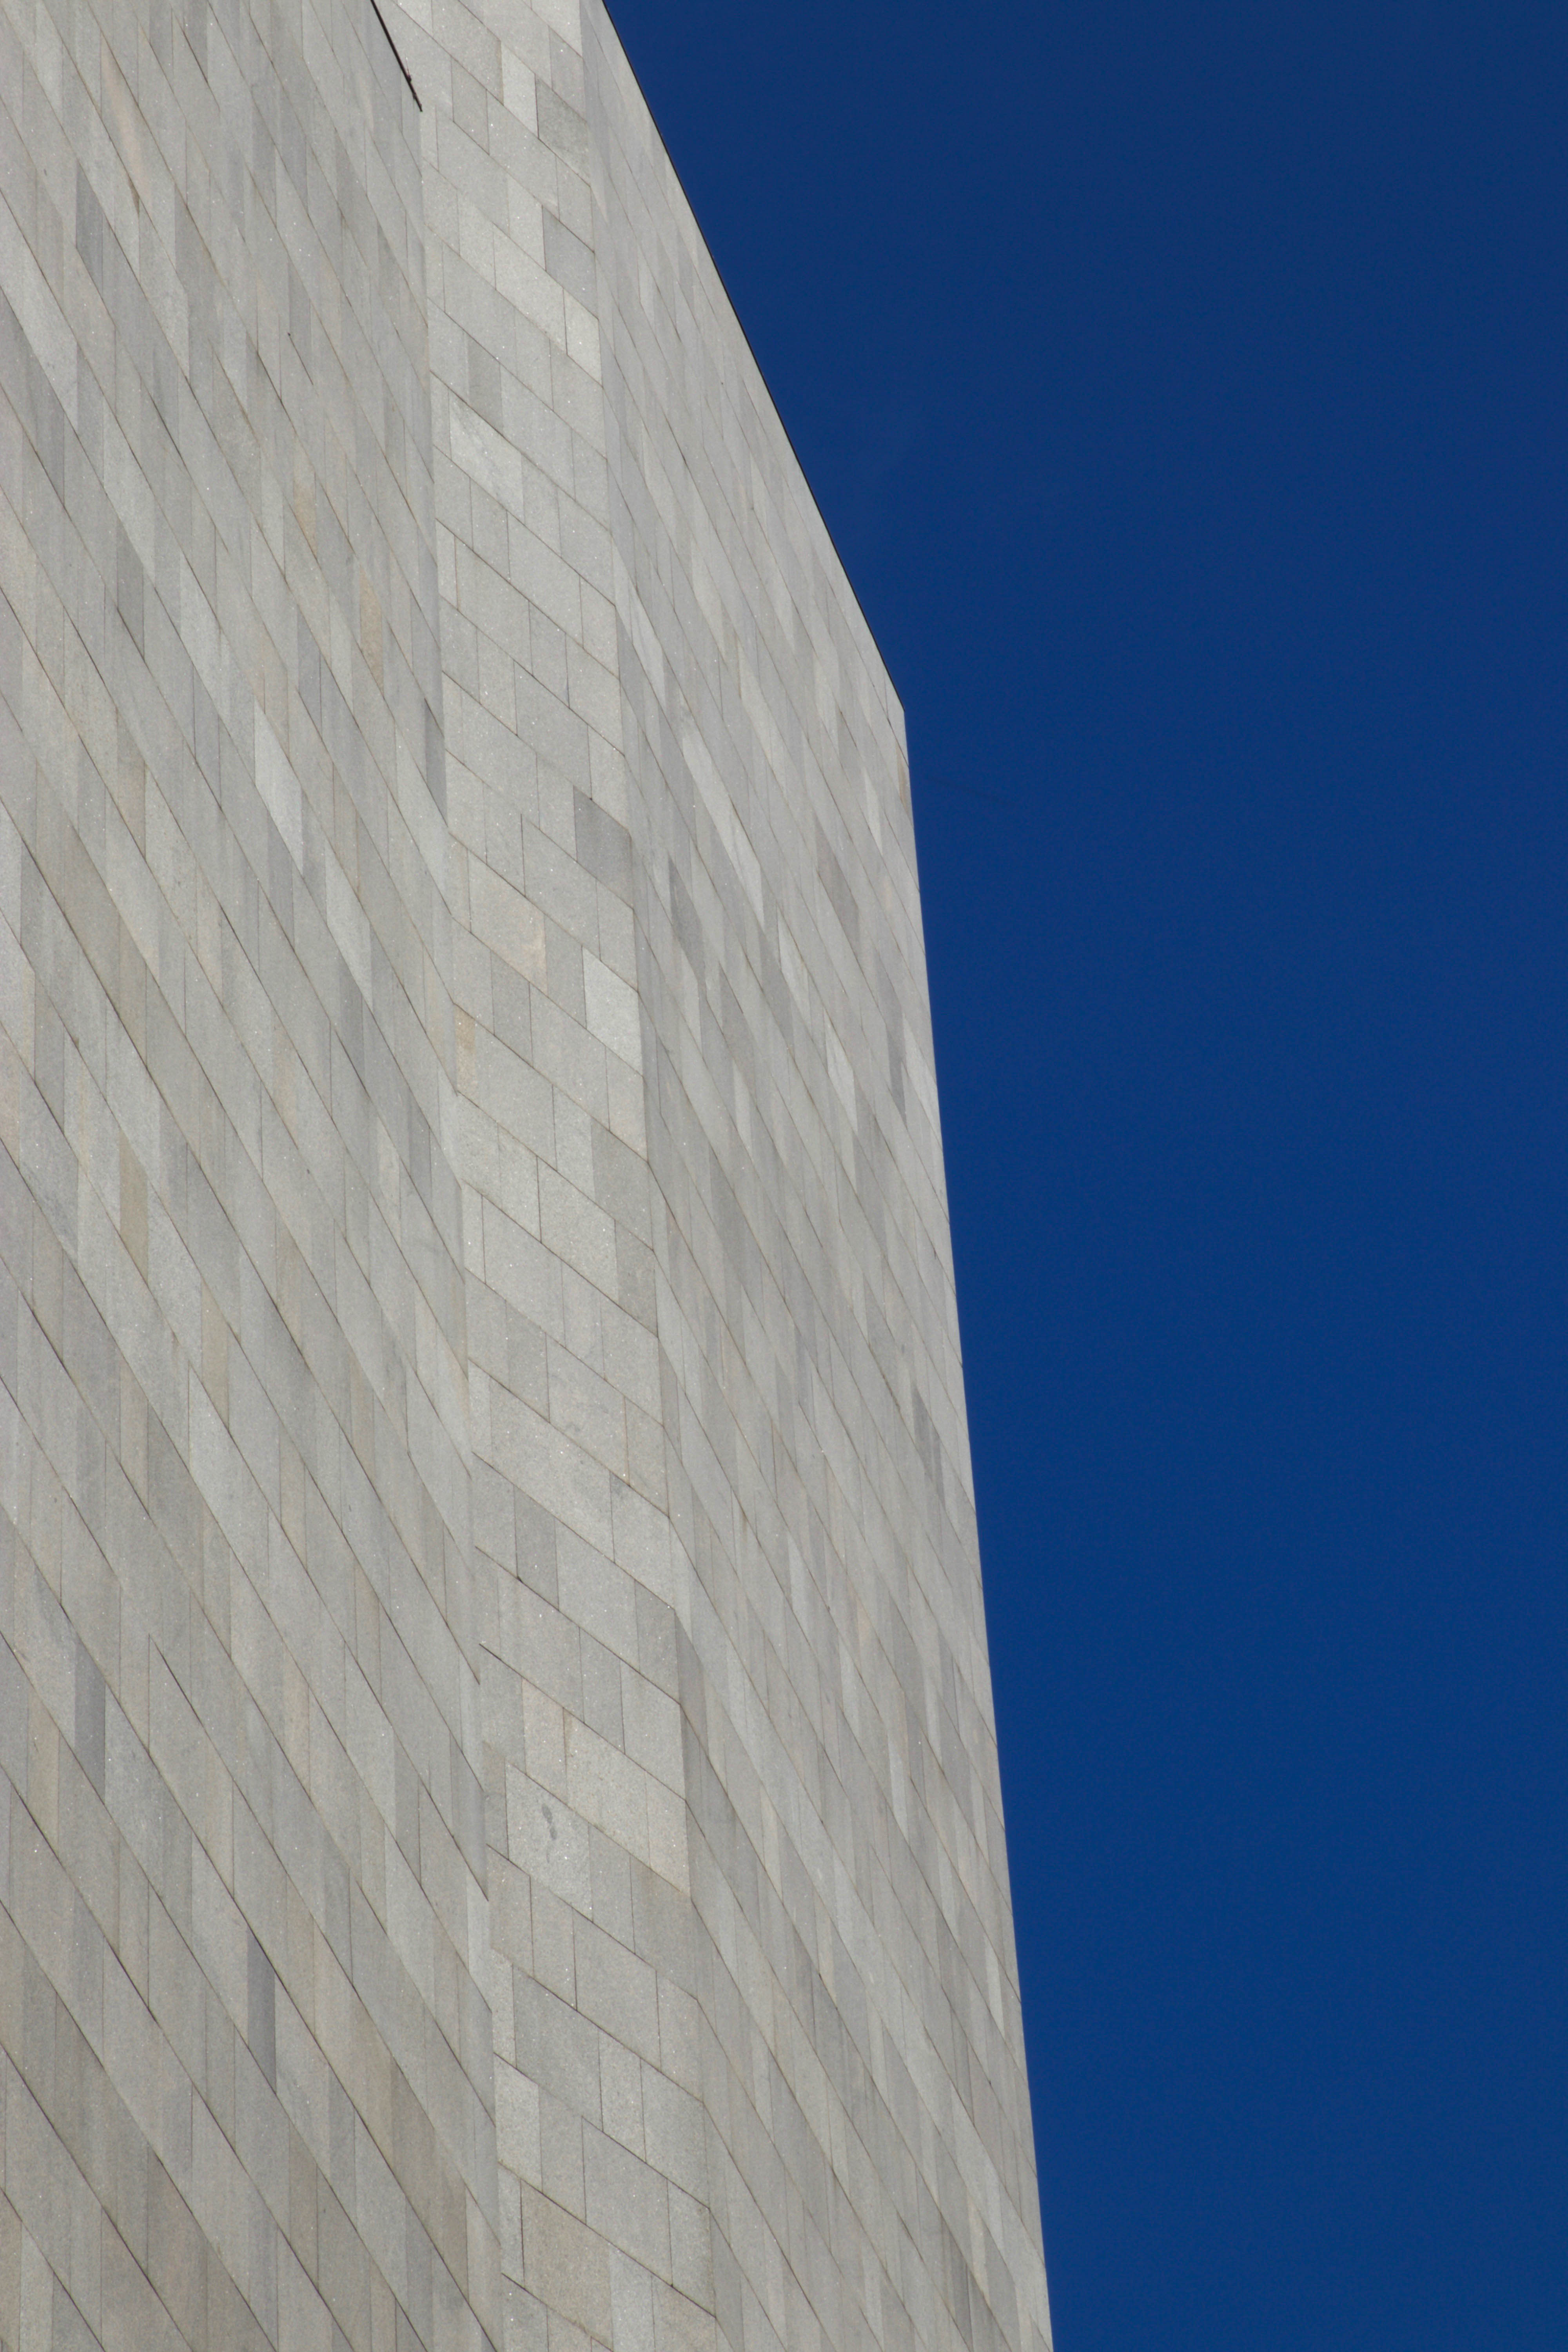
sky, building, rectangle, composite material, facade, commercial building, tower block, skyscraper, electric blue, concrete, city, symmetry, glass, Tints and shades, building material, headquarters, engineering